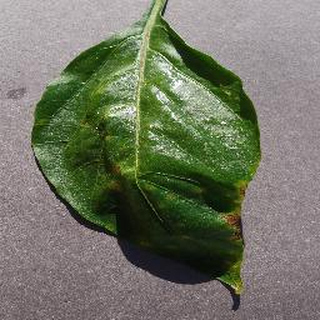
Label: bell_pepper_bacterial_spot